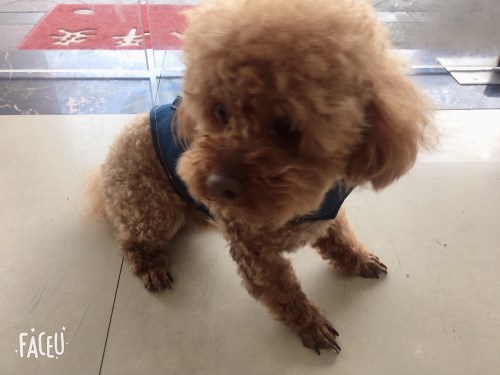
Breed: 7449-n000128-teddy